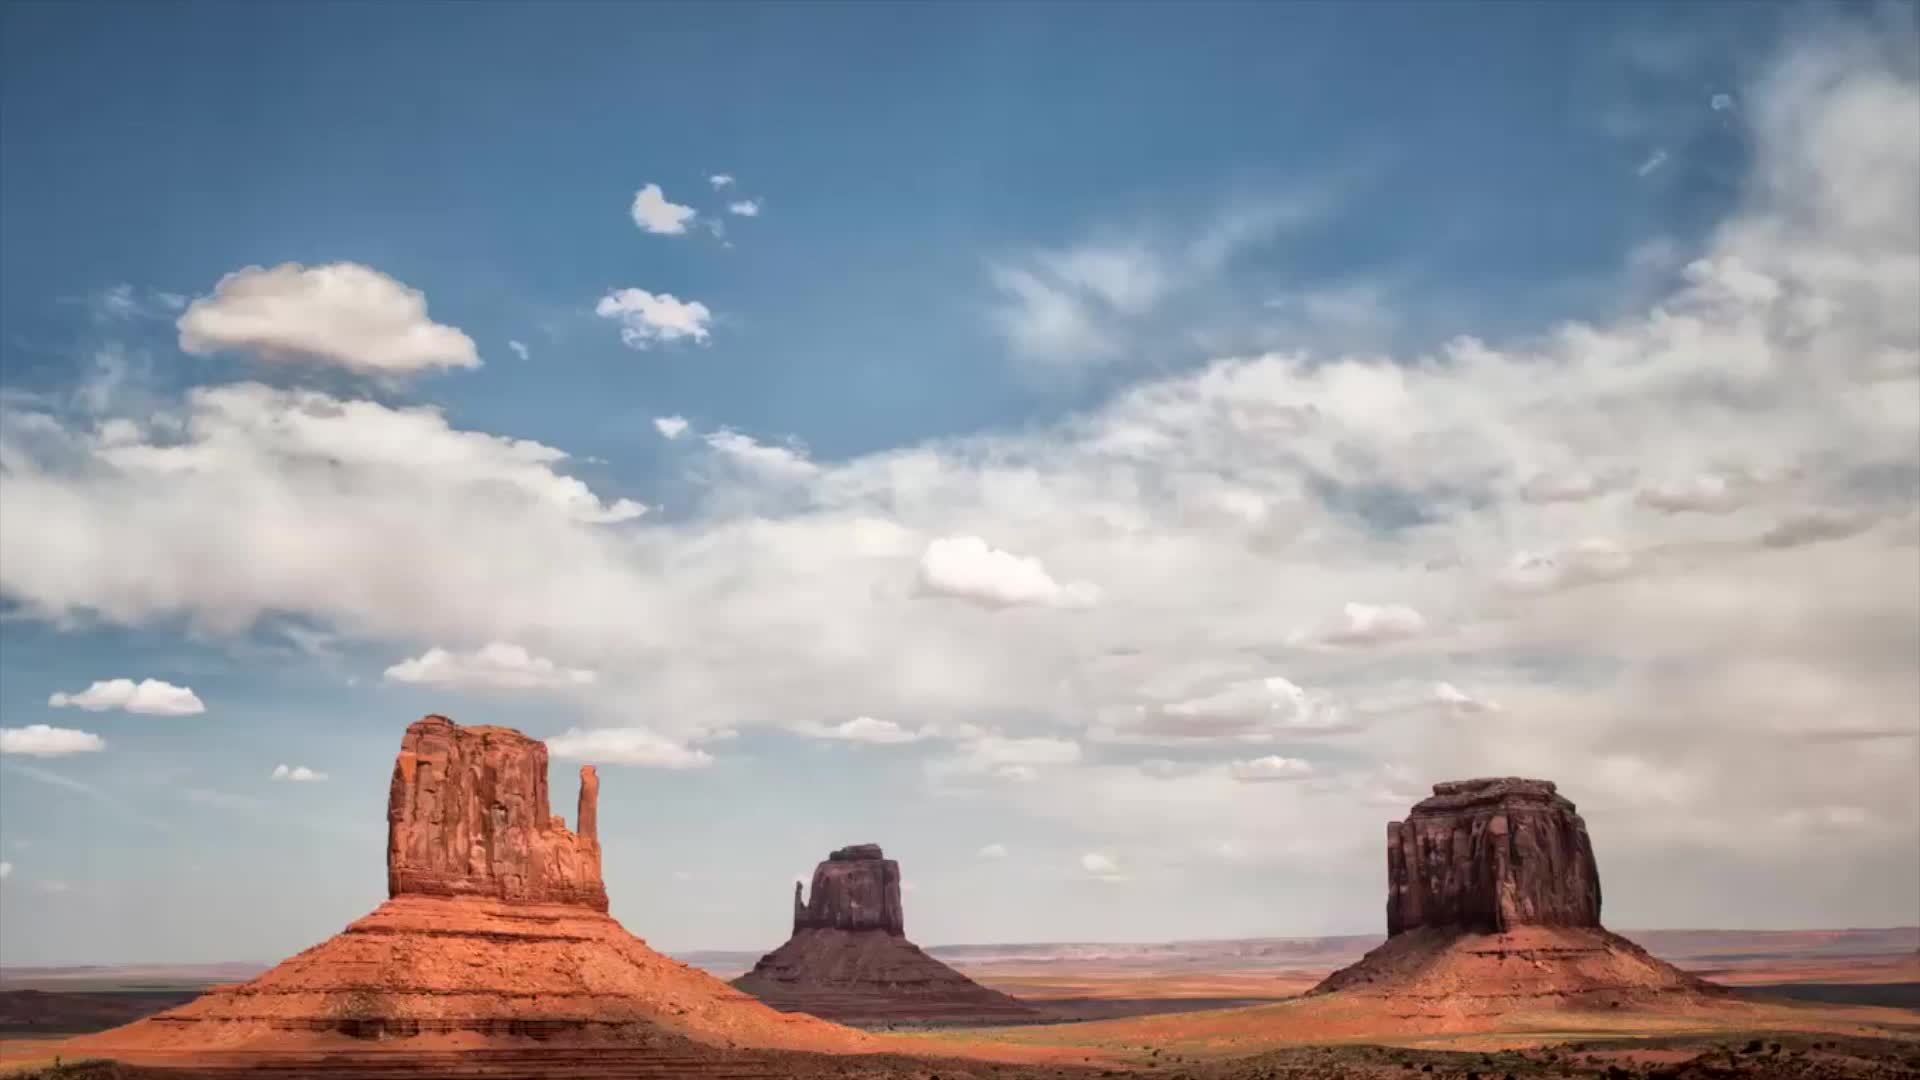
landscape, rock, sky, desert, monument, formation, plain, badlands, plateau, nikond800e, ecosystem, butte, finalcutprox, timelapsevideo, lrtimelapse3, landform, navajocountry, nikviveza2, adobelightroom57, natural environment, geographical feature